Fusilier

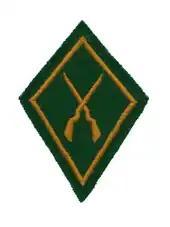
Gorget patch of Swiss Füsilier

Line infantry soldiers of the lowest rank in the Swiss Army have historically been designated as fusiliers. Because the modern Swiss infantry soldier is trained in a much broader variety of tasks than his earlier counterpart, and because of some supposedly negative connotations attached to the term , modern infantry battalions of the Swiss army have been renamed or "Inf Bat". The individual soldiers are officially called , not , but colloquially they are still referred to as or . This meaning is retained in the name of the 1938 Swiss film .